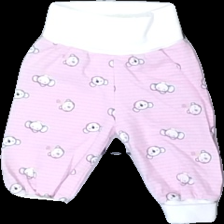
View: front
Type: Trousers
Category: Children
Brand: Missing
Colors: White, Pink
Material: 100% cotton
Pattern: Other
Cut: Regular
Size: 56
Season: All
Price range: <50
Recommended usage: Reuse